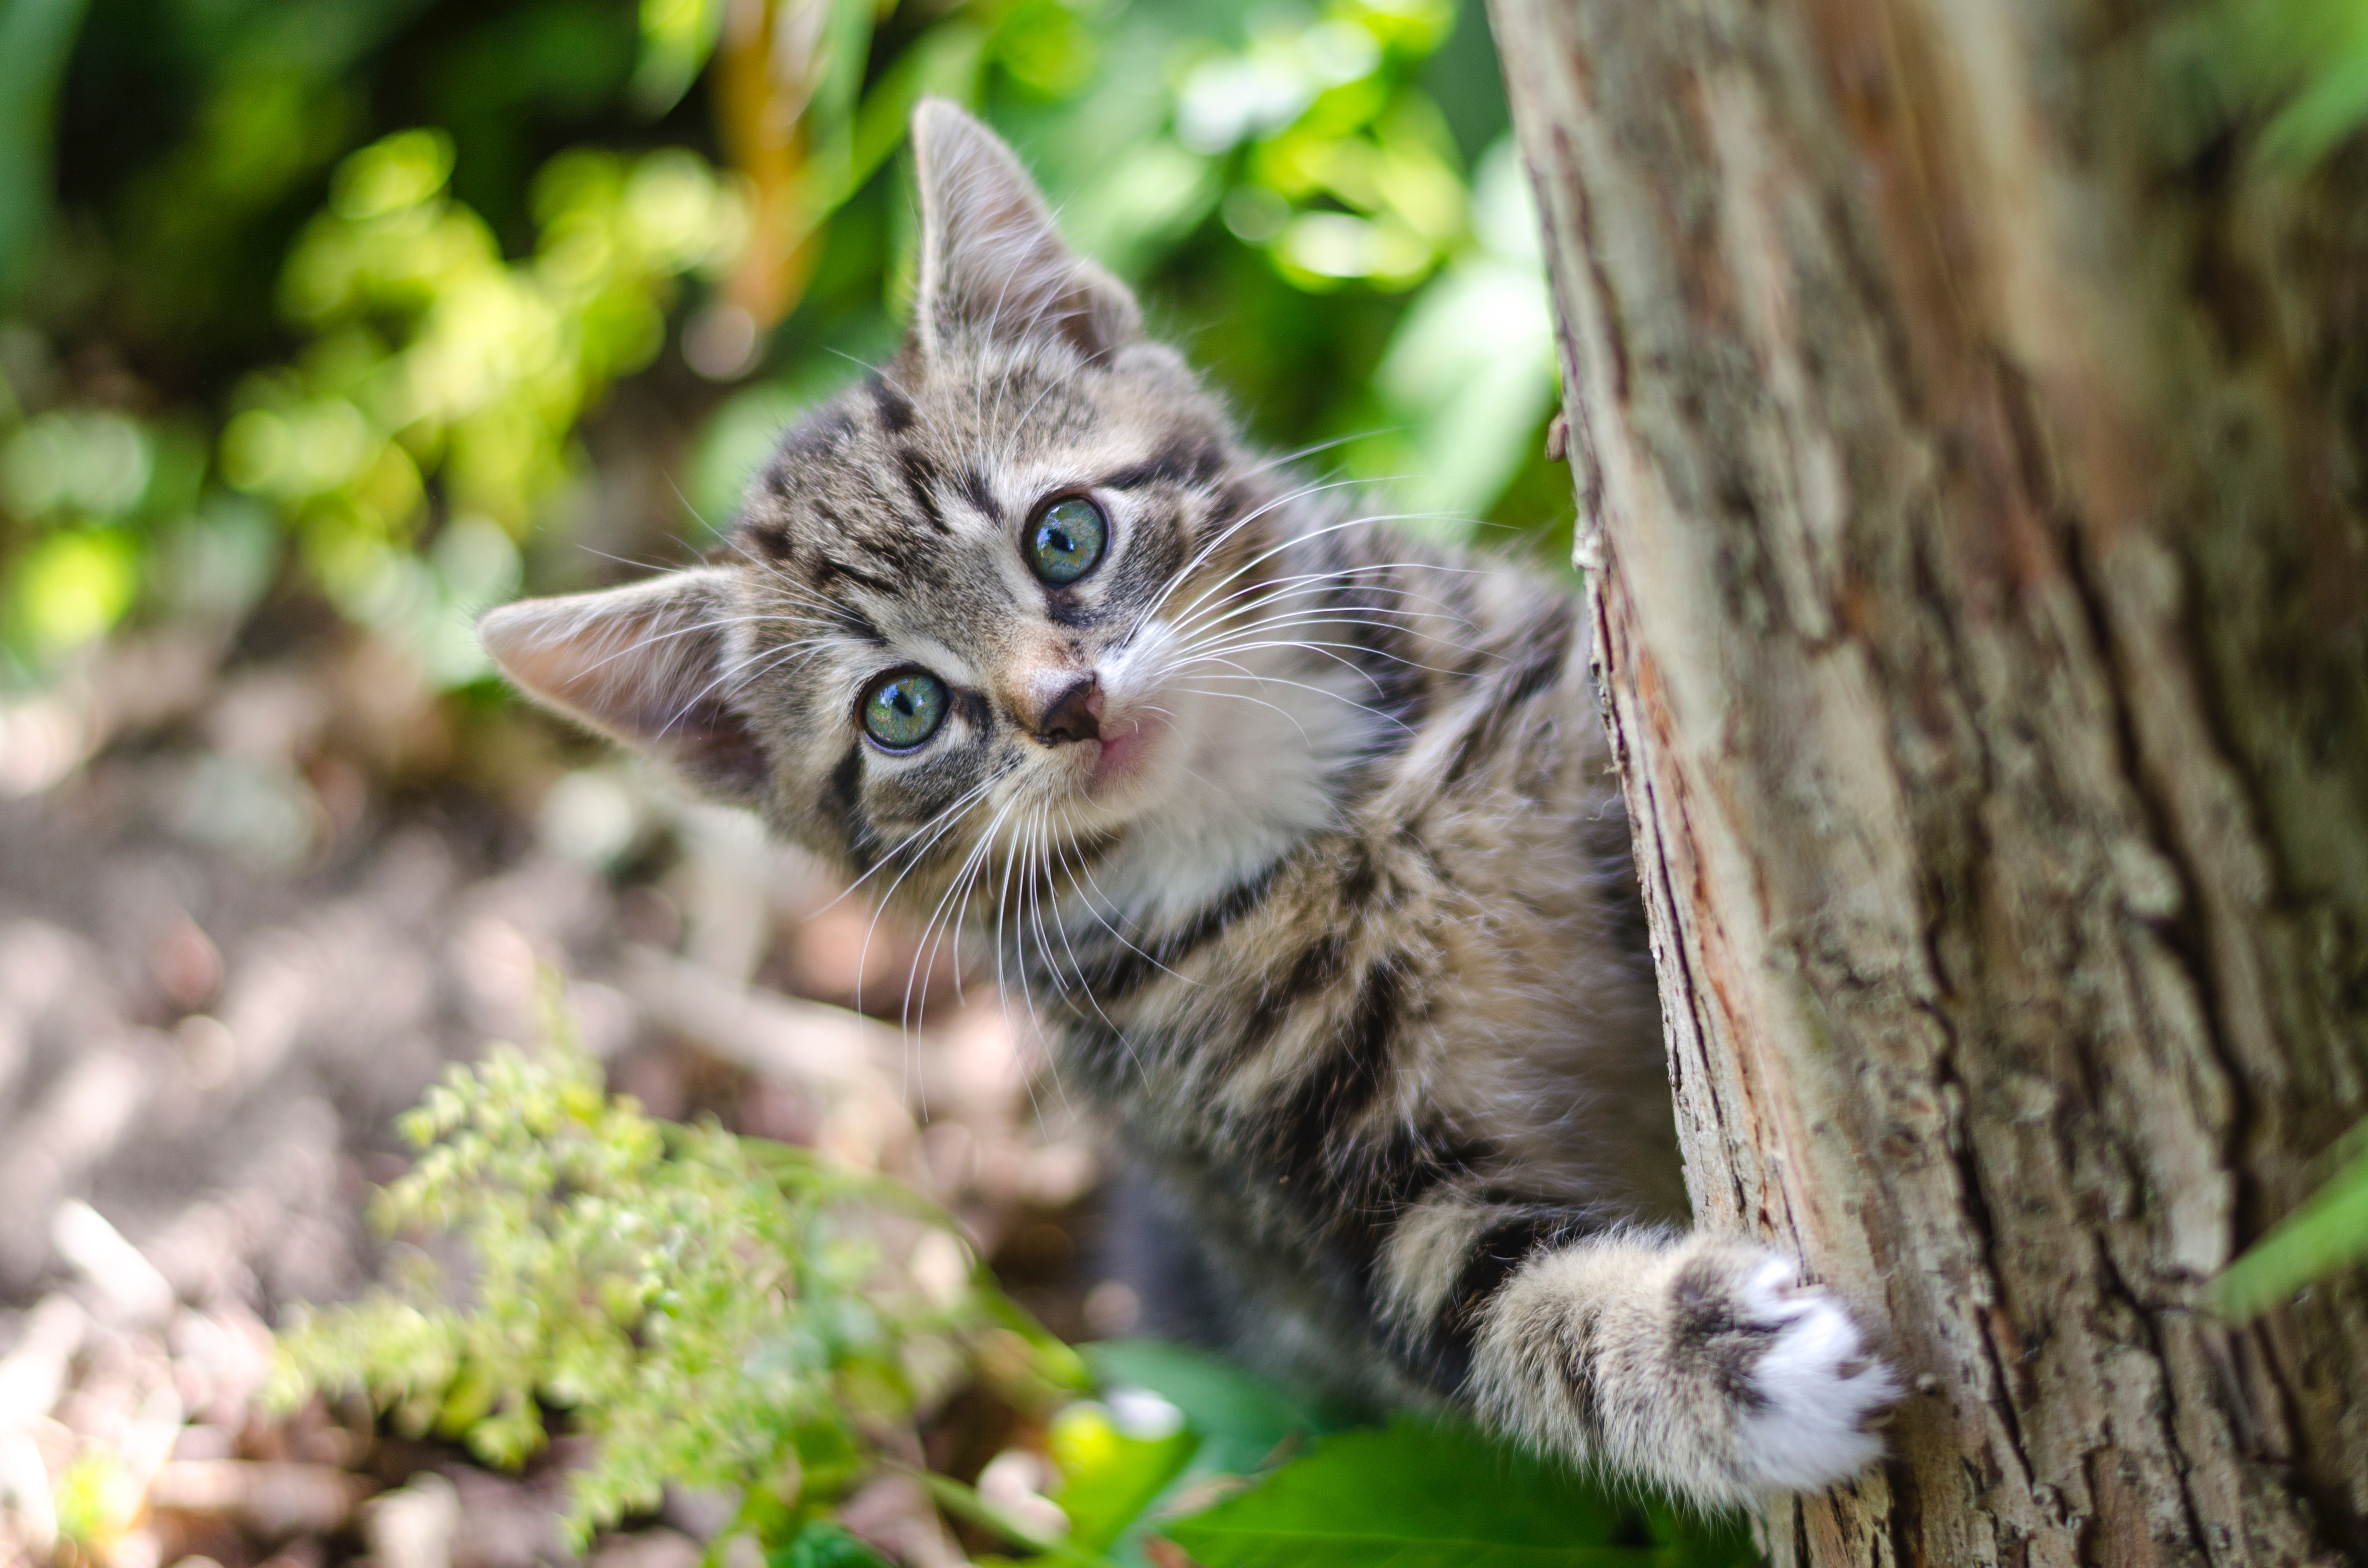
Label: gatto